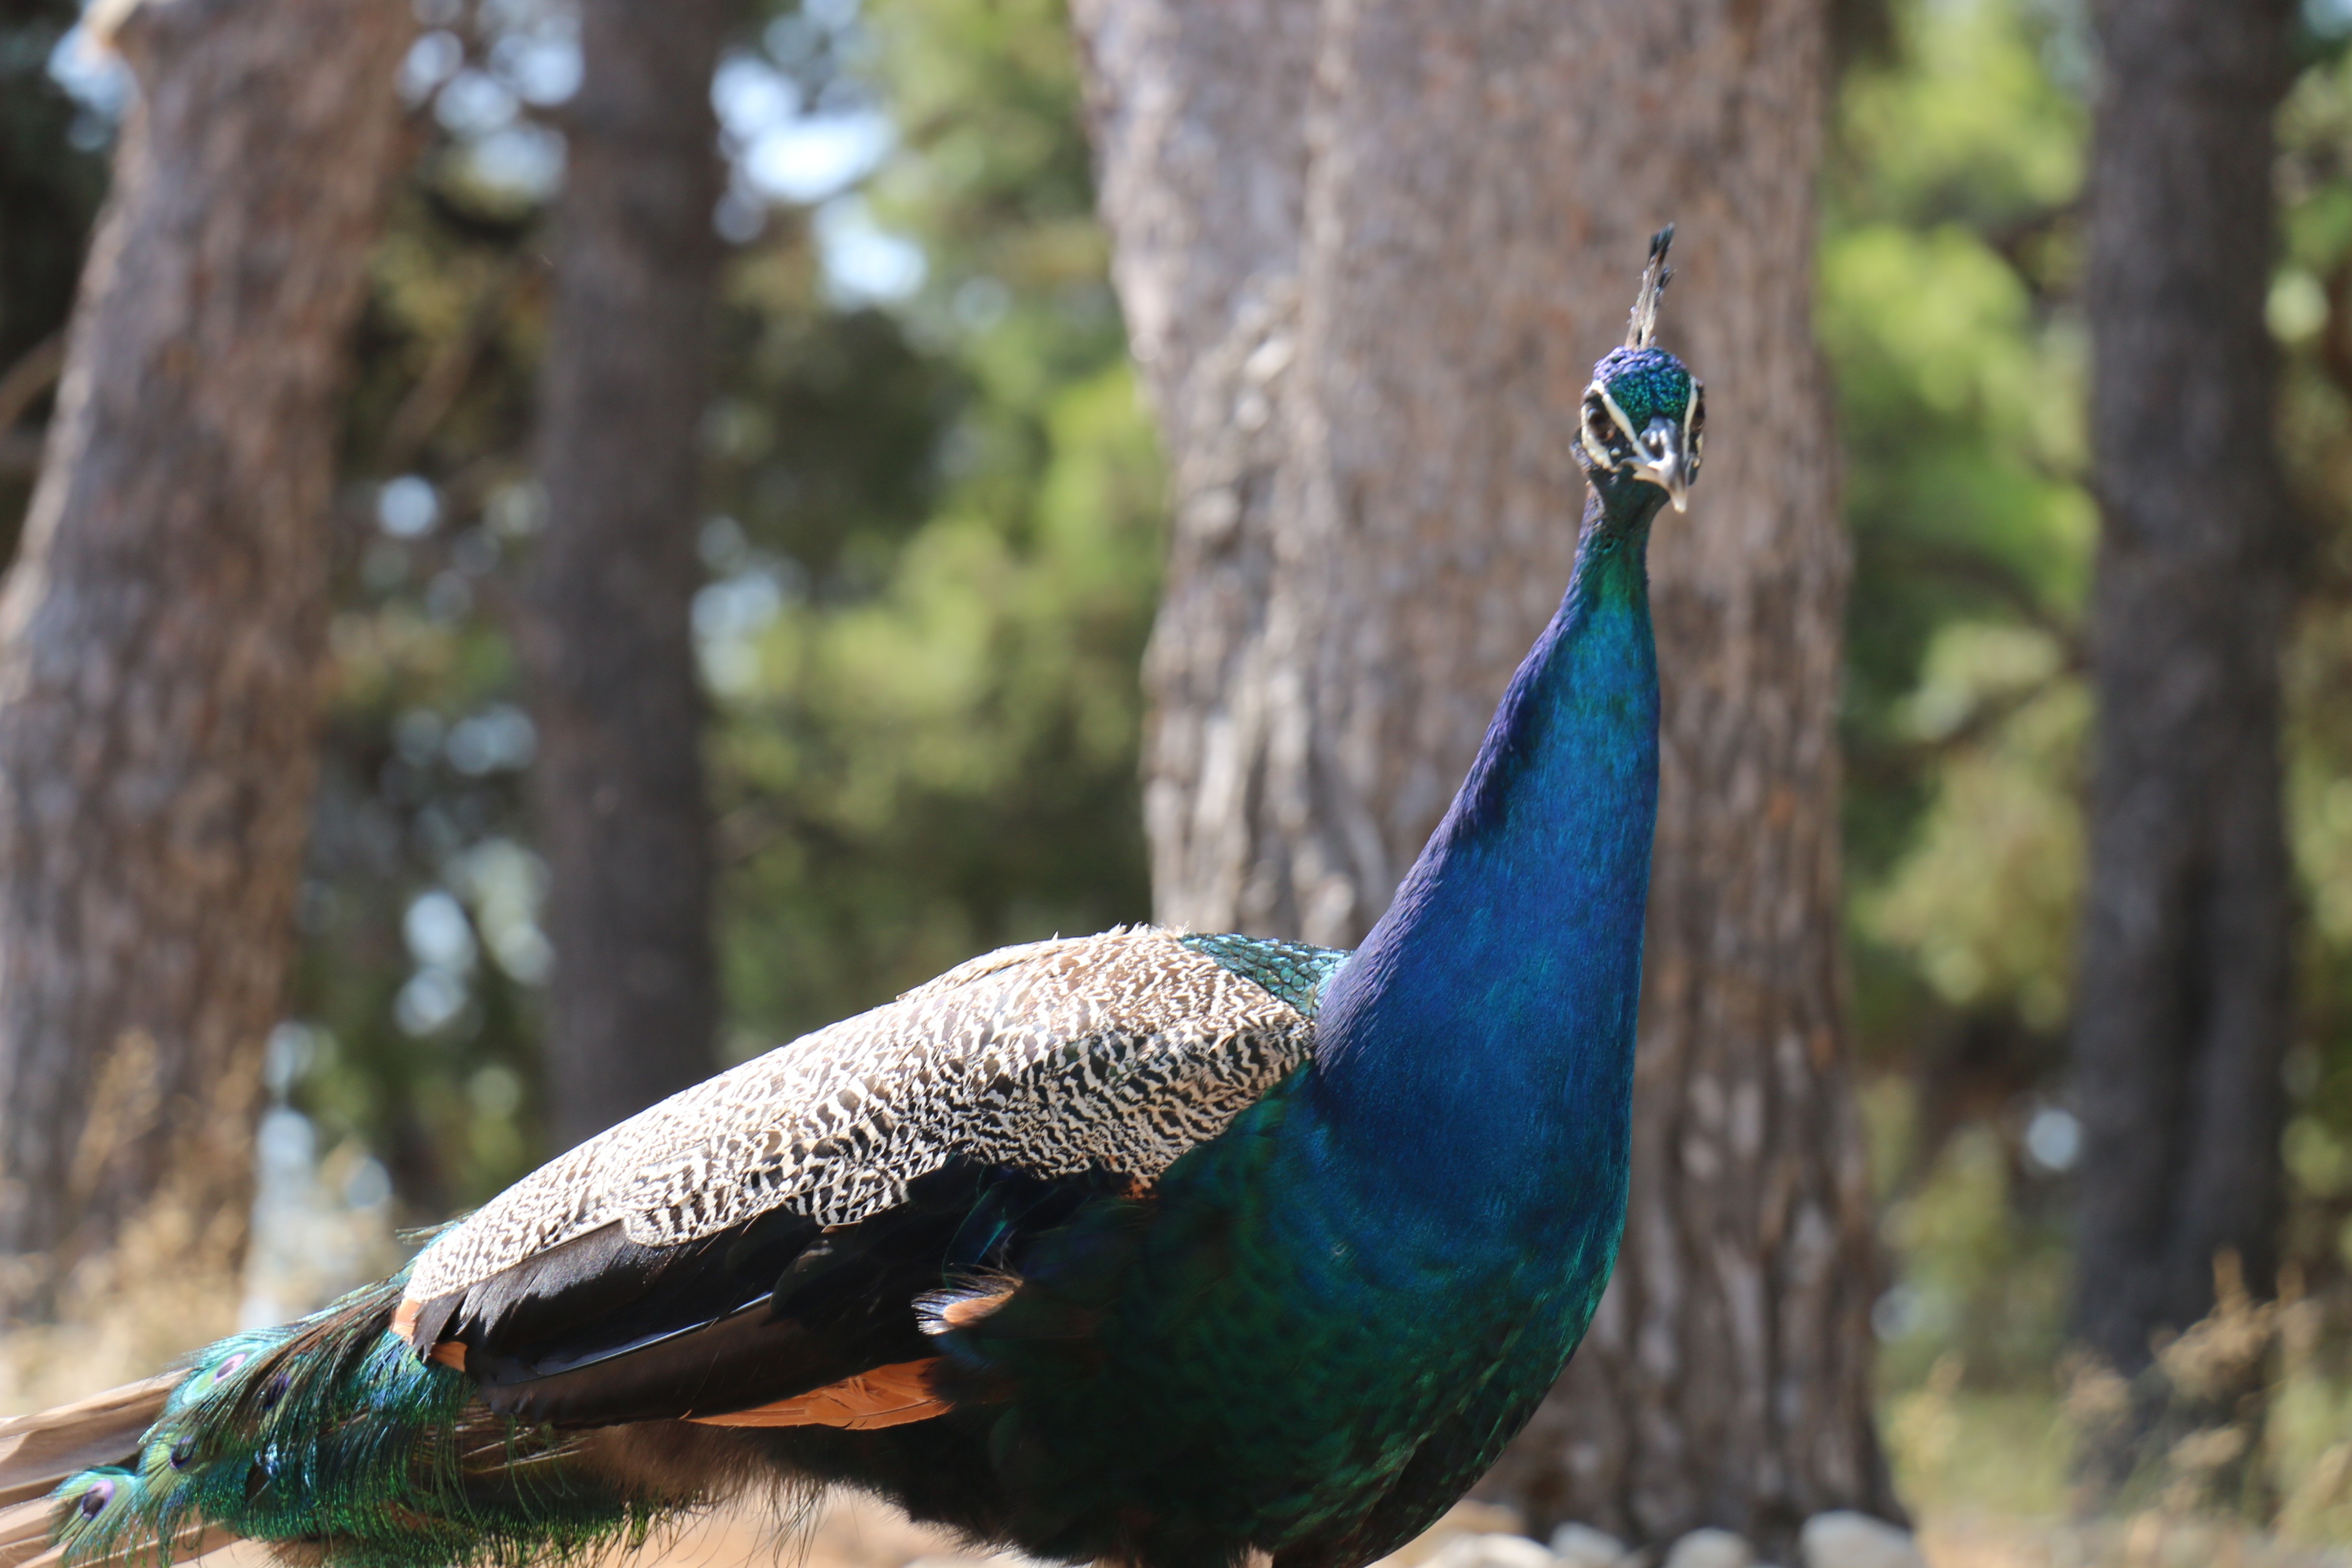
nature, bird, wildlife, green, beak, blue, fauna, peacock, galliformes, vertebrate, peafowl